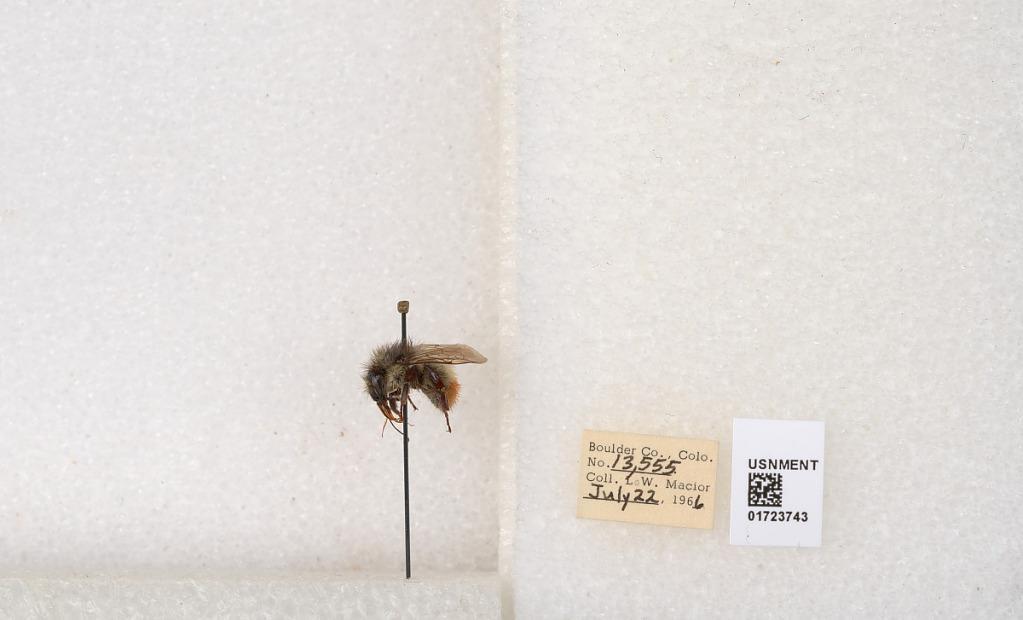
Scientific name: Bombus flavifrons Cresson
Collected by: L. Macior
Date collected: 1966-7-22
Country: United States
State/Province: Colorado
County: Boulder
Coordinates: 40.0925, -105.358